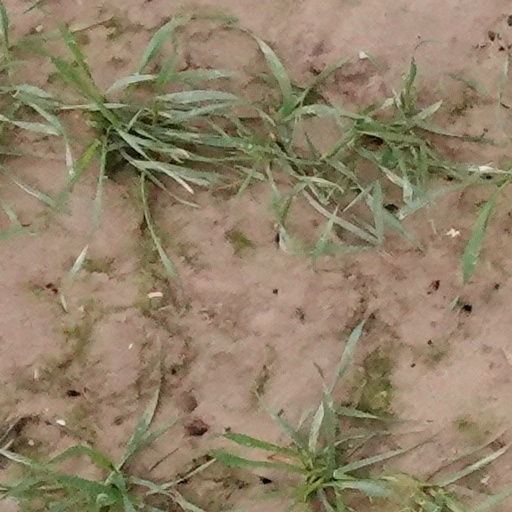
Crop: wheat